Prefectural police

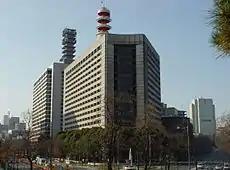
Tokyo Metropolitan Police Department headquarters building in Kasumigaseki, Chiyoda

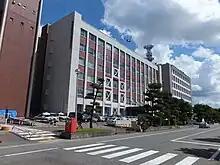
The Akita Prefectural Police Headquarters in Akita City

In Tokyo, the specifically refers to the . Also, Hokkaido Prefectural Police Headquarters is known as , and those in Ōsaka and Kyoto Prefectures are known as , and are distinguished from other .